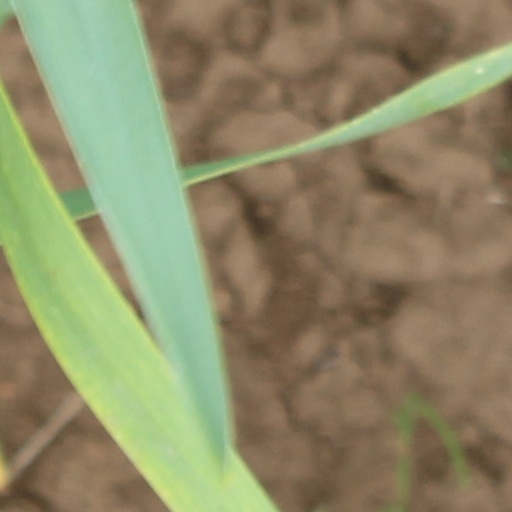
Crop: wheat